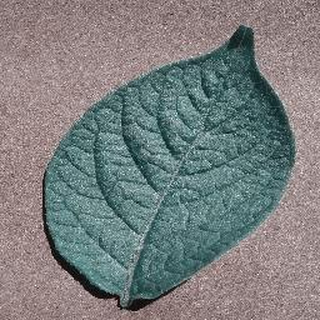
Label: healthy_potato